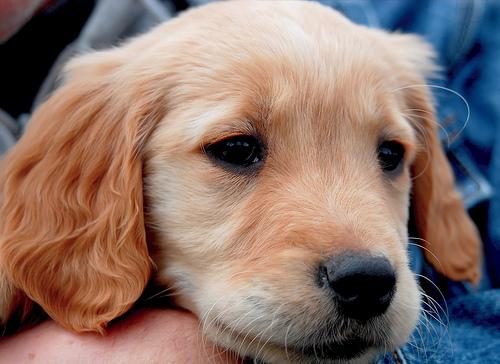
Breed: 5355-n000126-golden_retriever